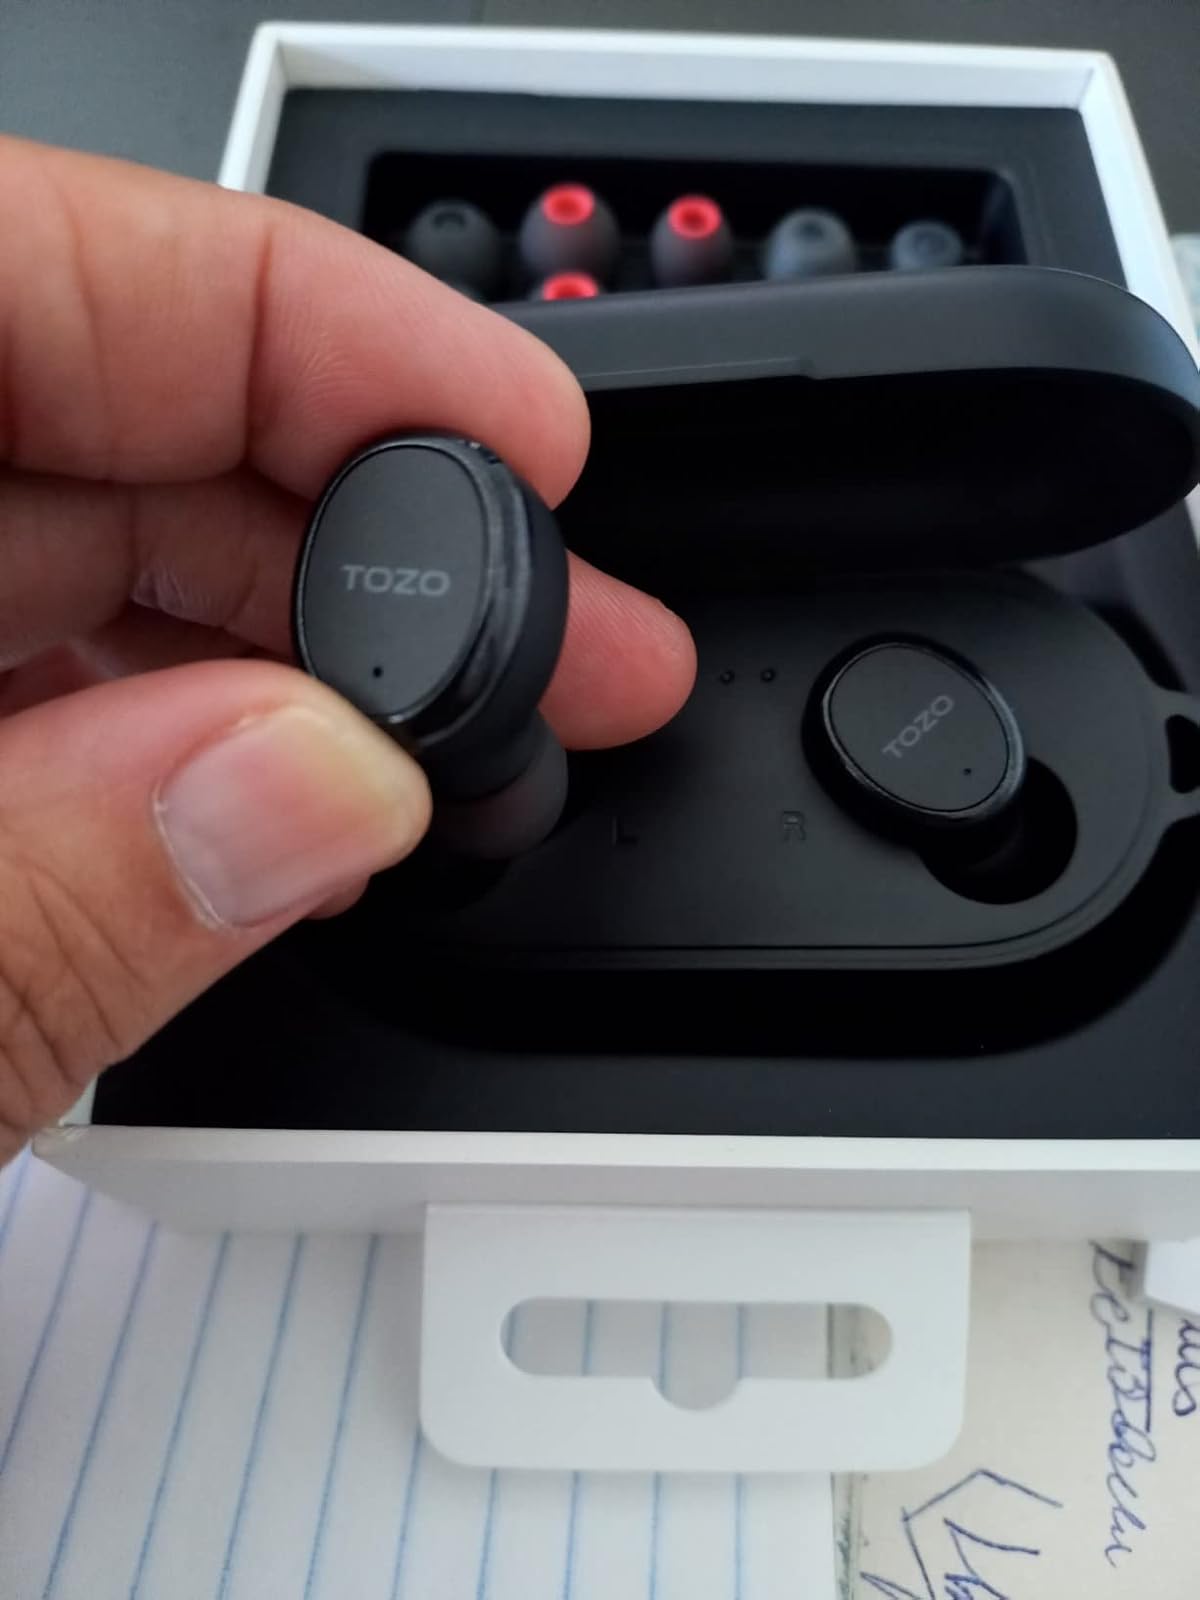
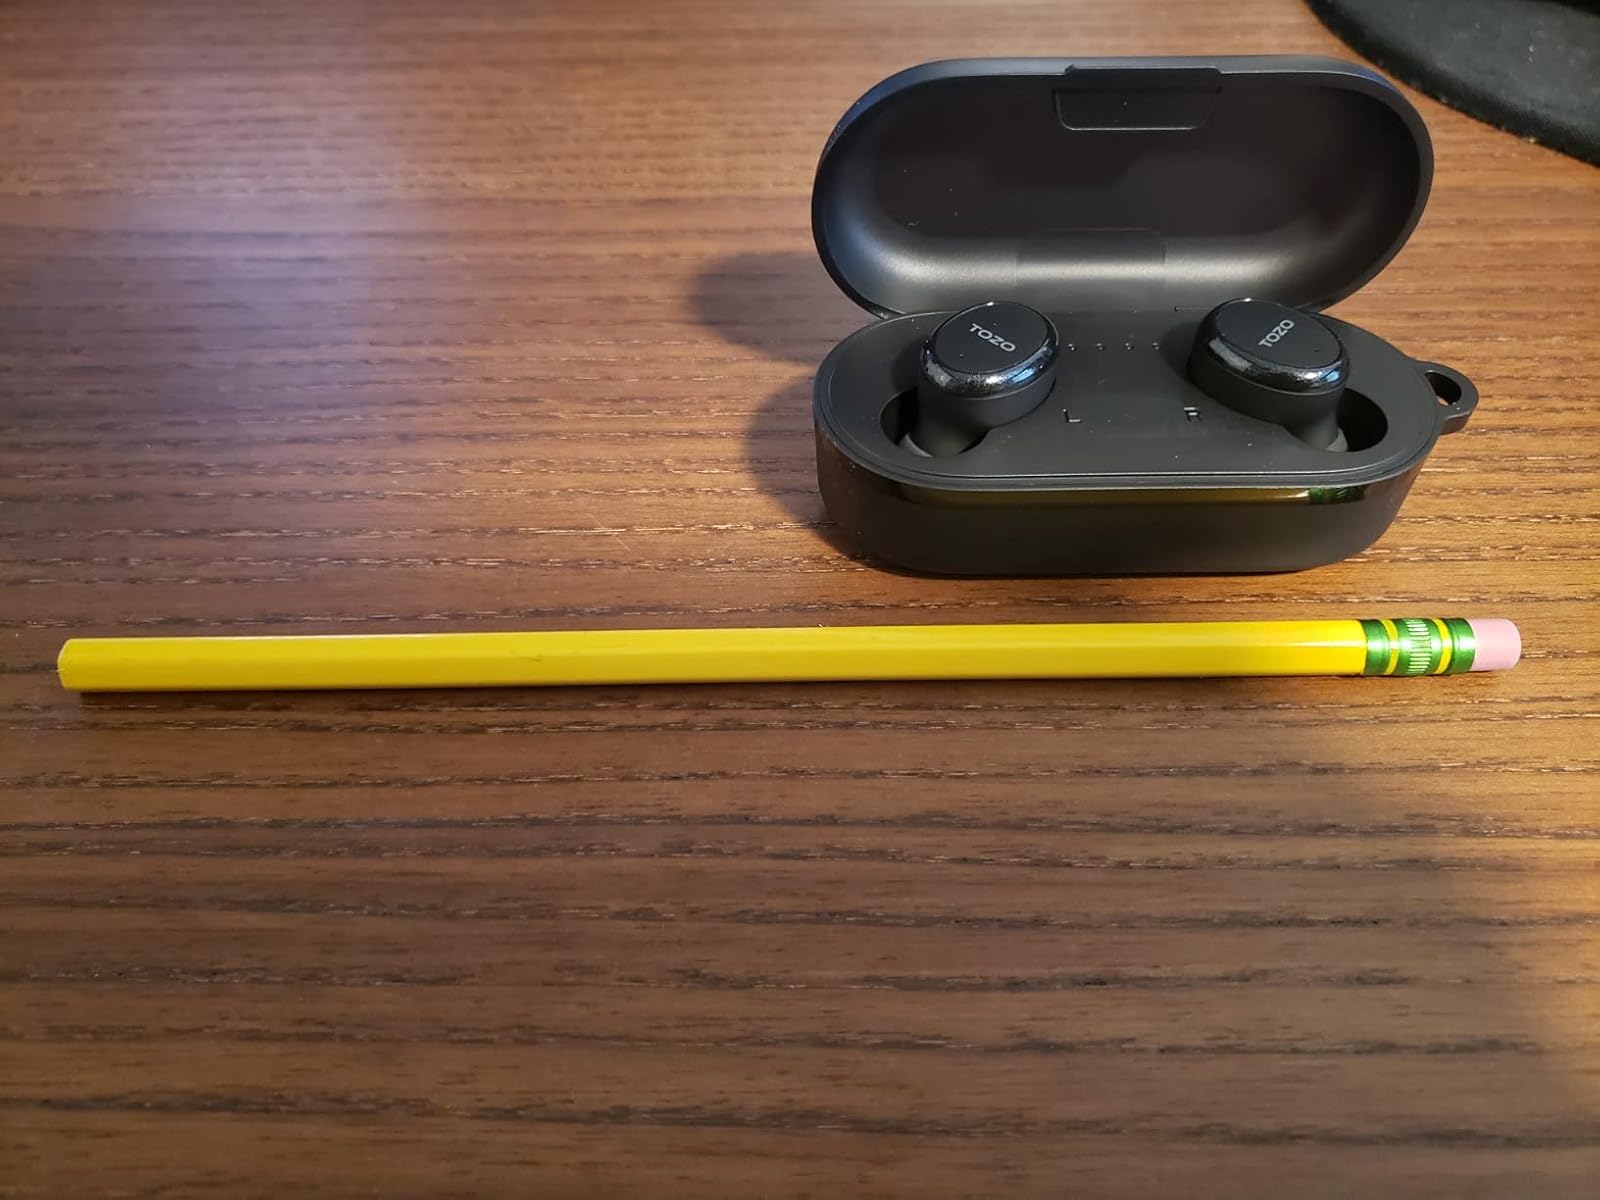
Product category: earbuds
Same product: yes